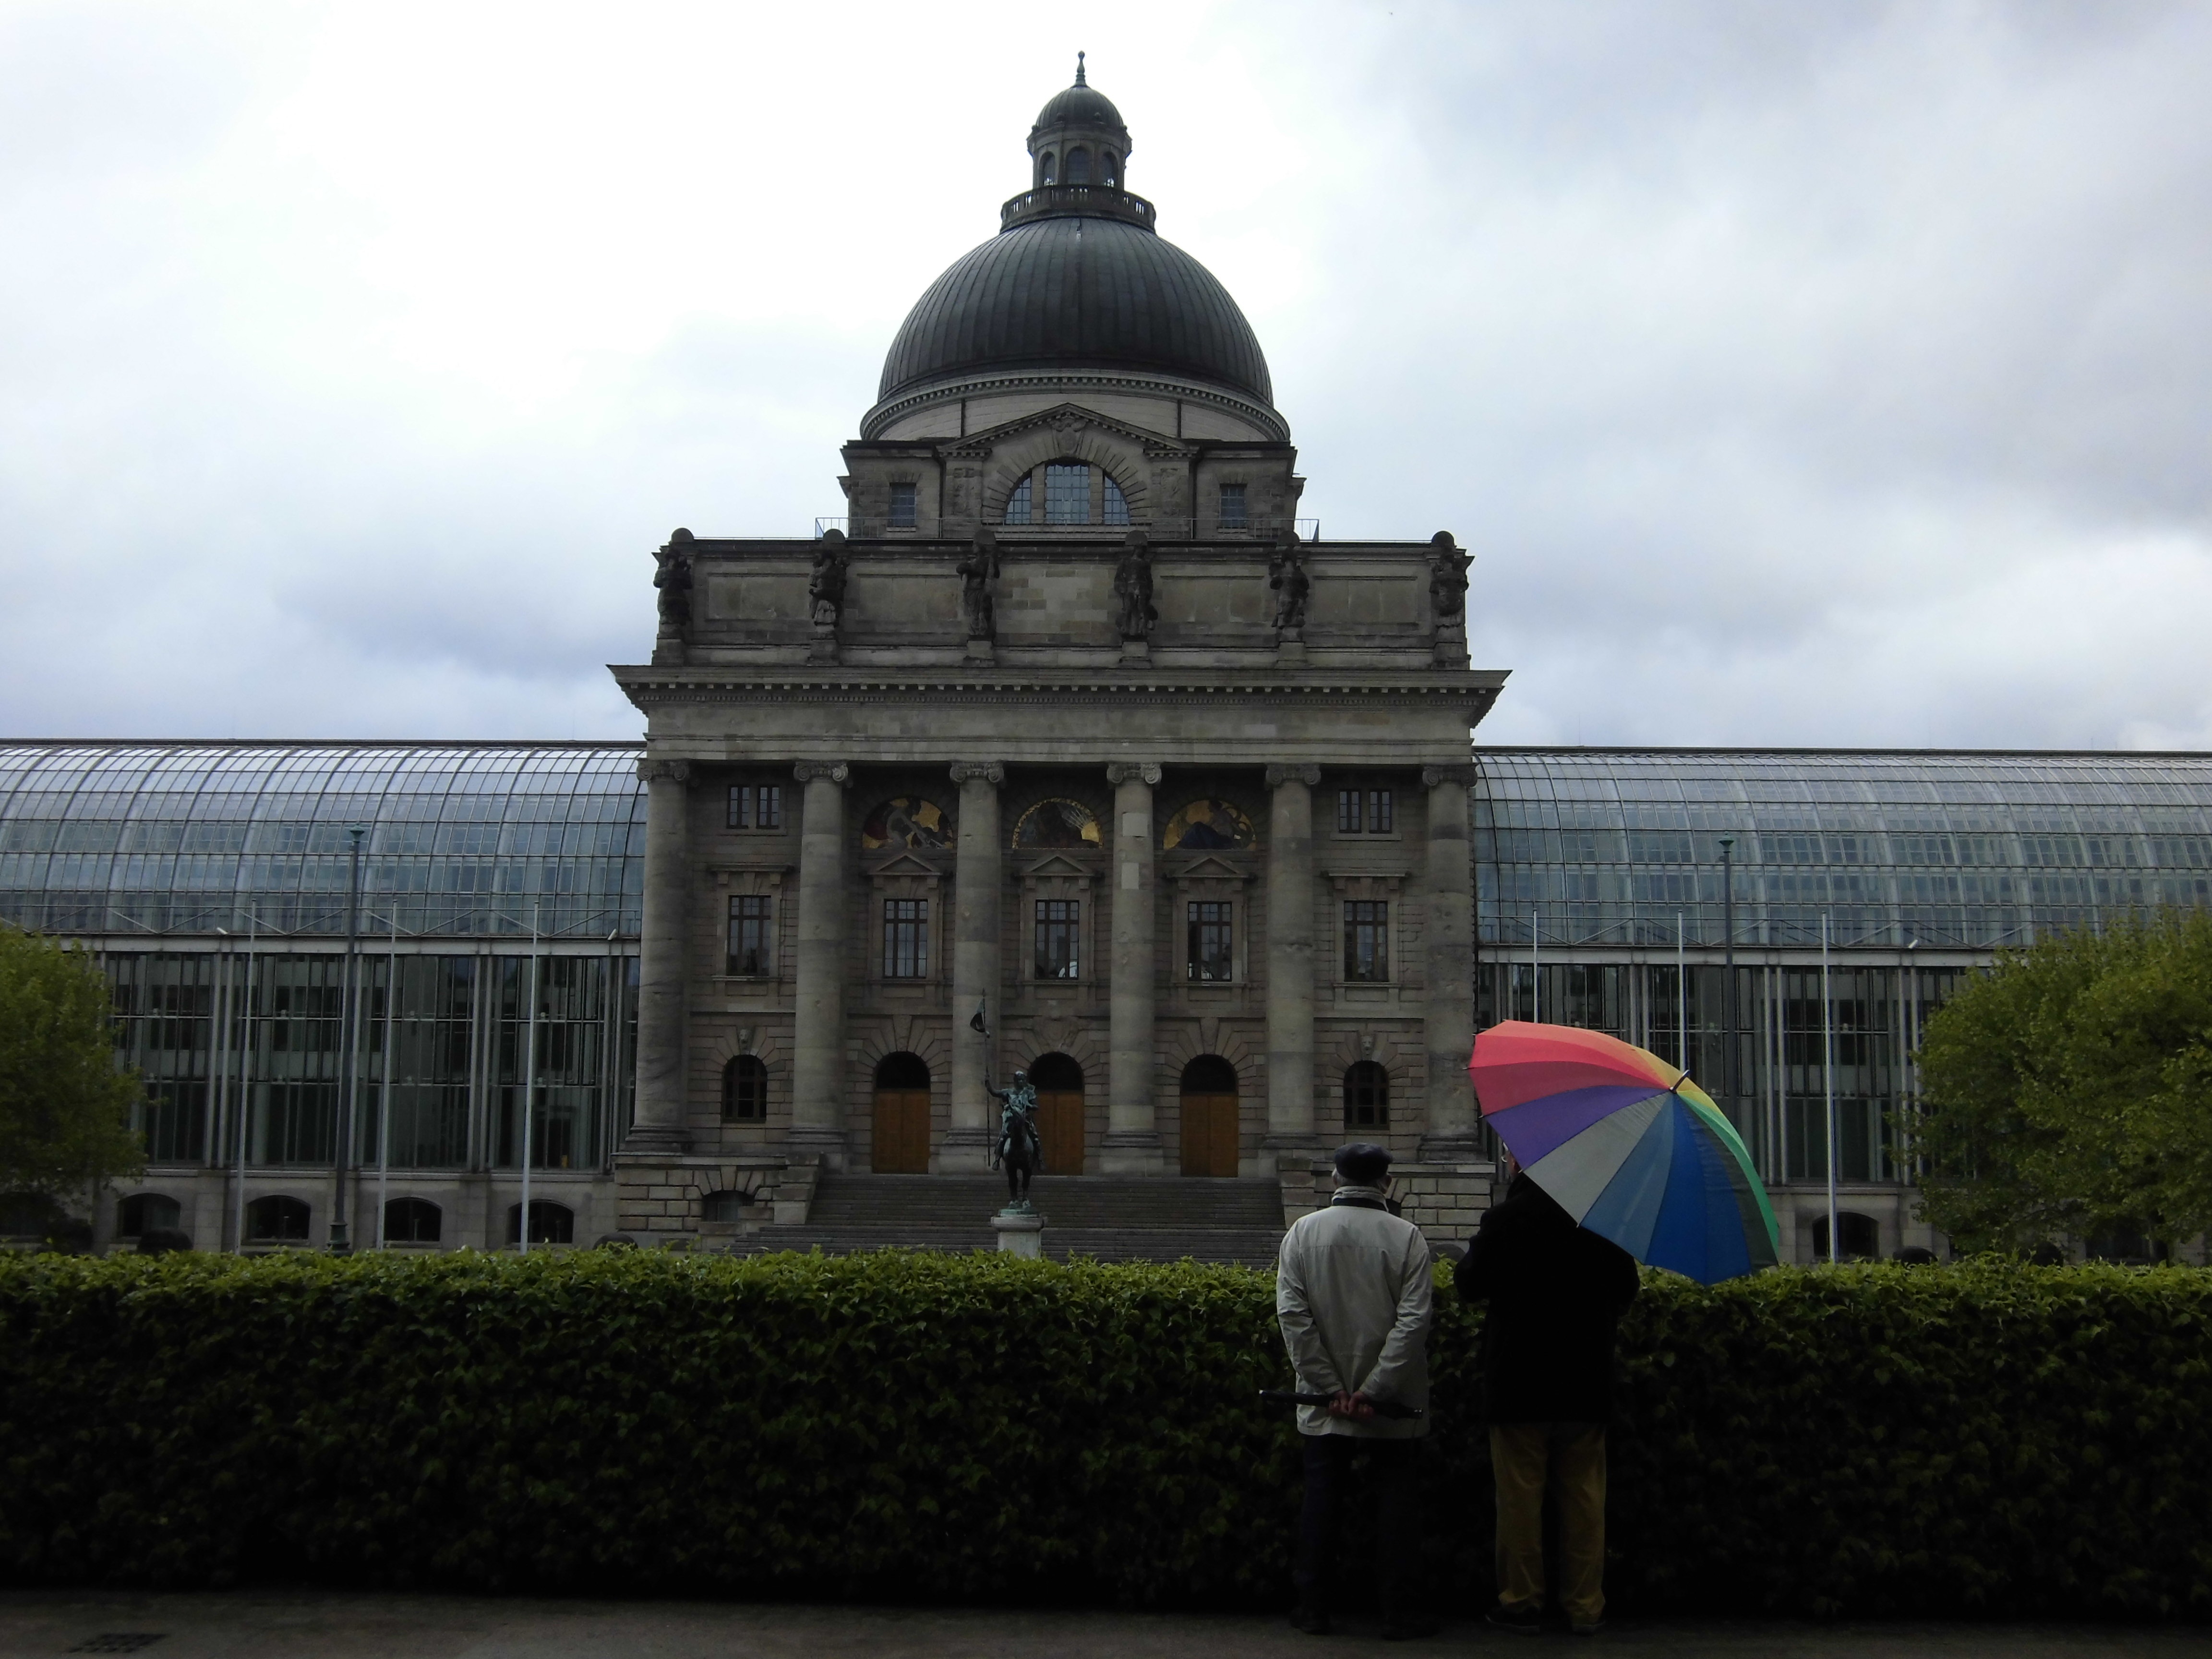
architecture, rain, old, monument, travel, umbrella, landmark, tourism, memorial, colors, friends, temple, germany, adorable, munich